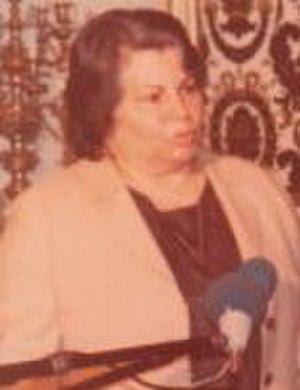
Fethia Mzali, née Fethia Mokhtar le 6 avril 1927 à Tunis et morte le 12 février 2018 dans la même ville, est une femme politique tunisienne qui devient en 1983 l'une des deux premières femmes ministres du pays.
Le ministère des Affaires de la femme, appelé ministère de la Femme dans le gouvernement Youssef Chahed, est le ministère tunisien chargé de la population féminine tunisienne.
Le gouvernement Mohamed Mzali est le cinquième gouvernement tunisien formé après l'indépendance et le troisième formé après la restauration du poste de Premier ministre. Son chef, Mohamed Mzali, est nommé Premier ministre le 23 avril 1980 et assure sa fonction jusqu'au 8 juillet 1986, date à laquelle Rachid Sfar est nommé pour lui succéder.